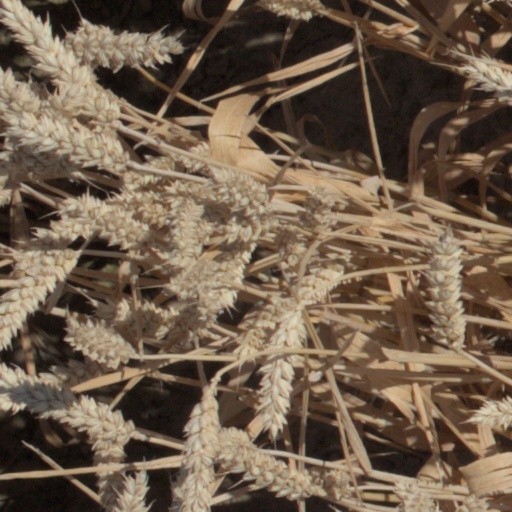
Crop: wheat